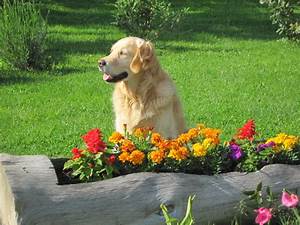
Label: cane